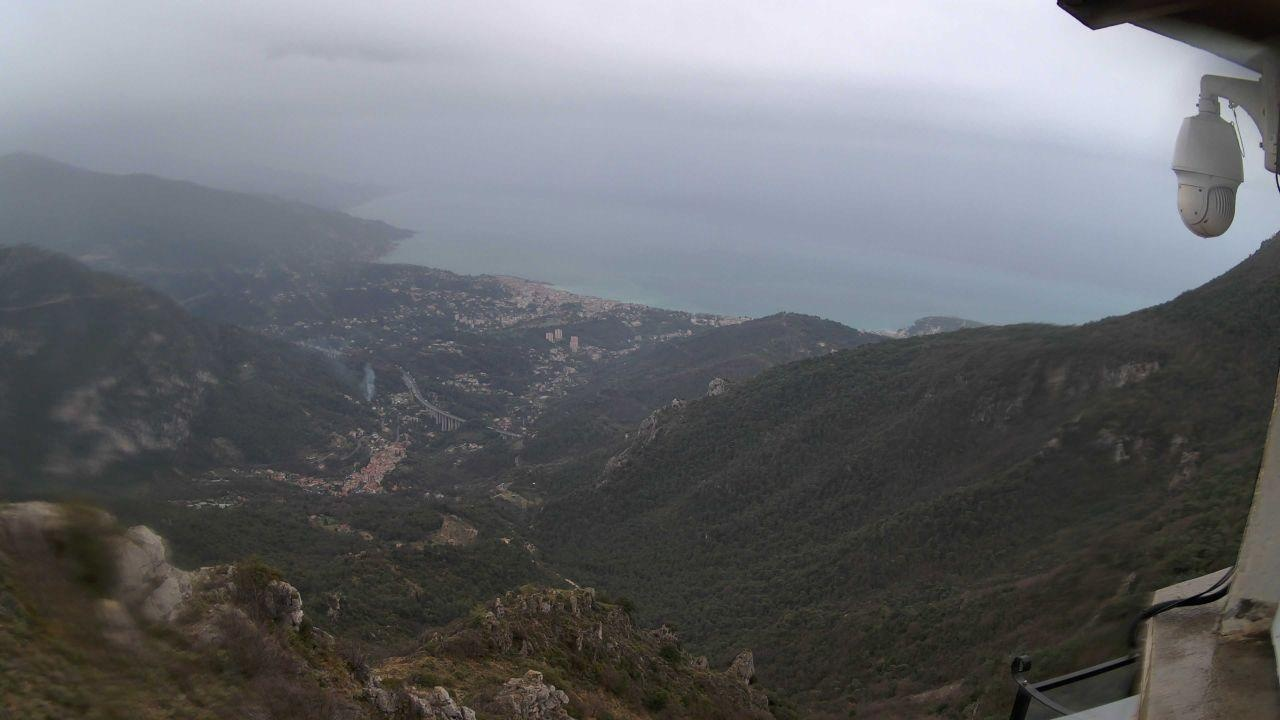
Fire: no
Smoke: yes